Mara Maleeva-Zhivkova

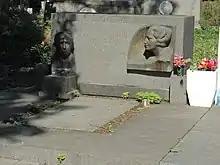
Tomb of Mara Maleeva-Zhivkova and Todor Zhivkov at the Central Sofia Cemetery

She had a great opportunity to dedicate herself to a scientific career, but she gave it up and devoted herself to her family. Partly because of this, her husband made a quick career in the party and the state, taking the post of First Secretary of the Central Committee of the Bulgarian Communist Party, Prime Minister and Deputy Head of State as President of the State Council of the Bulgarian People's Republic.